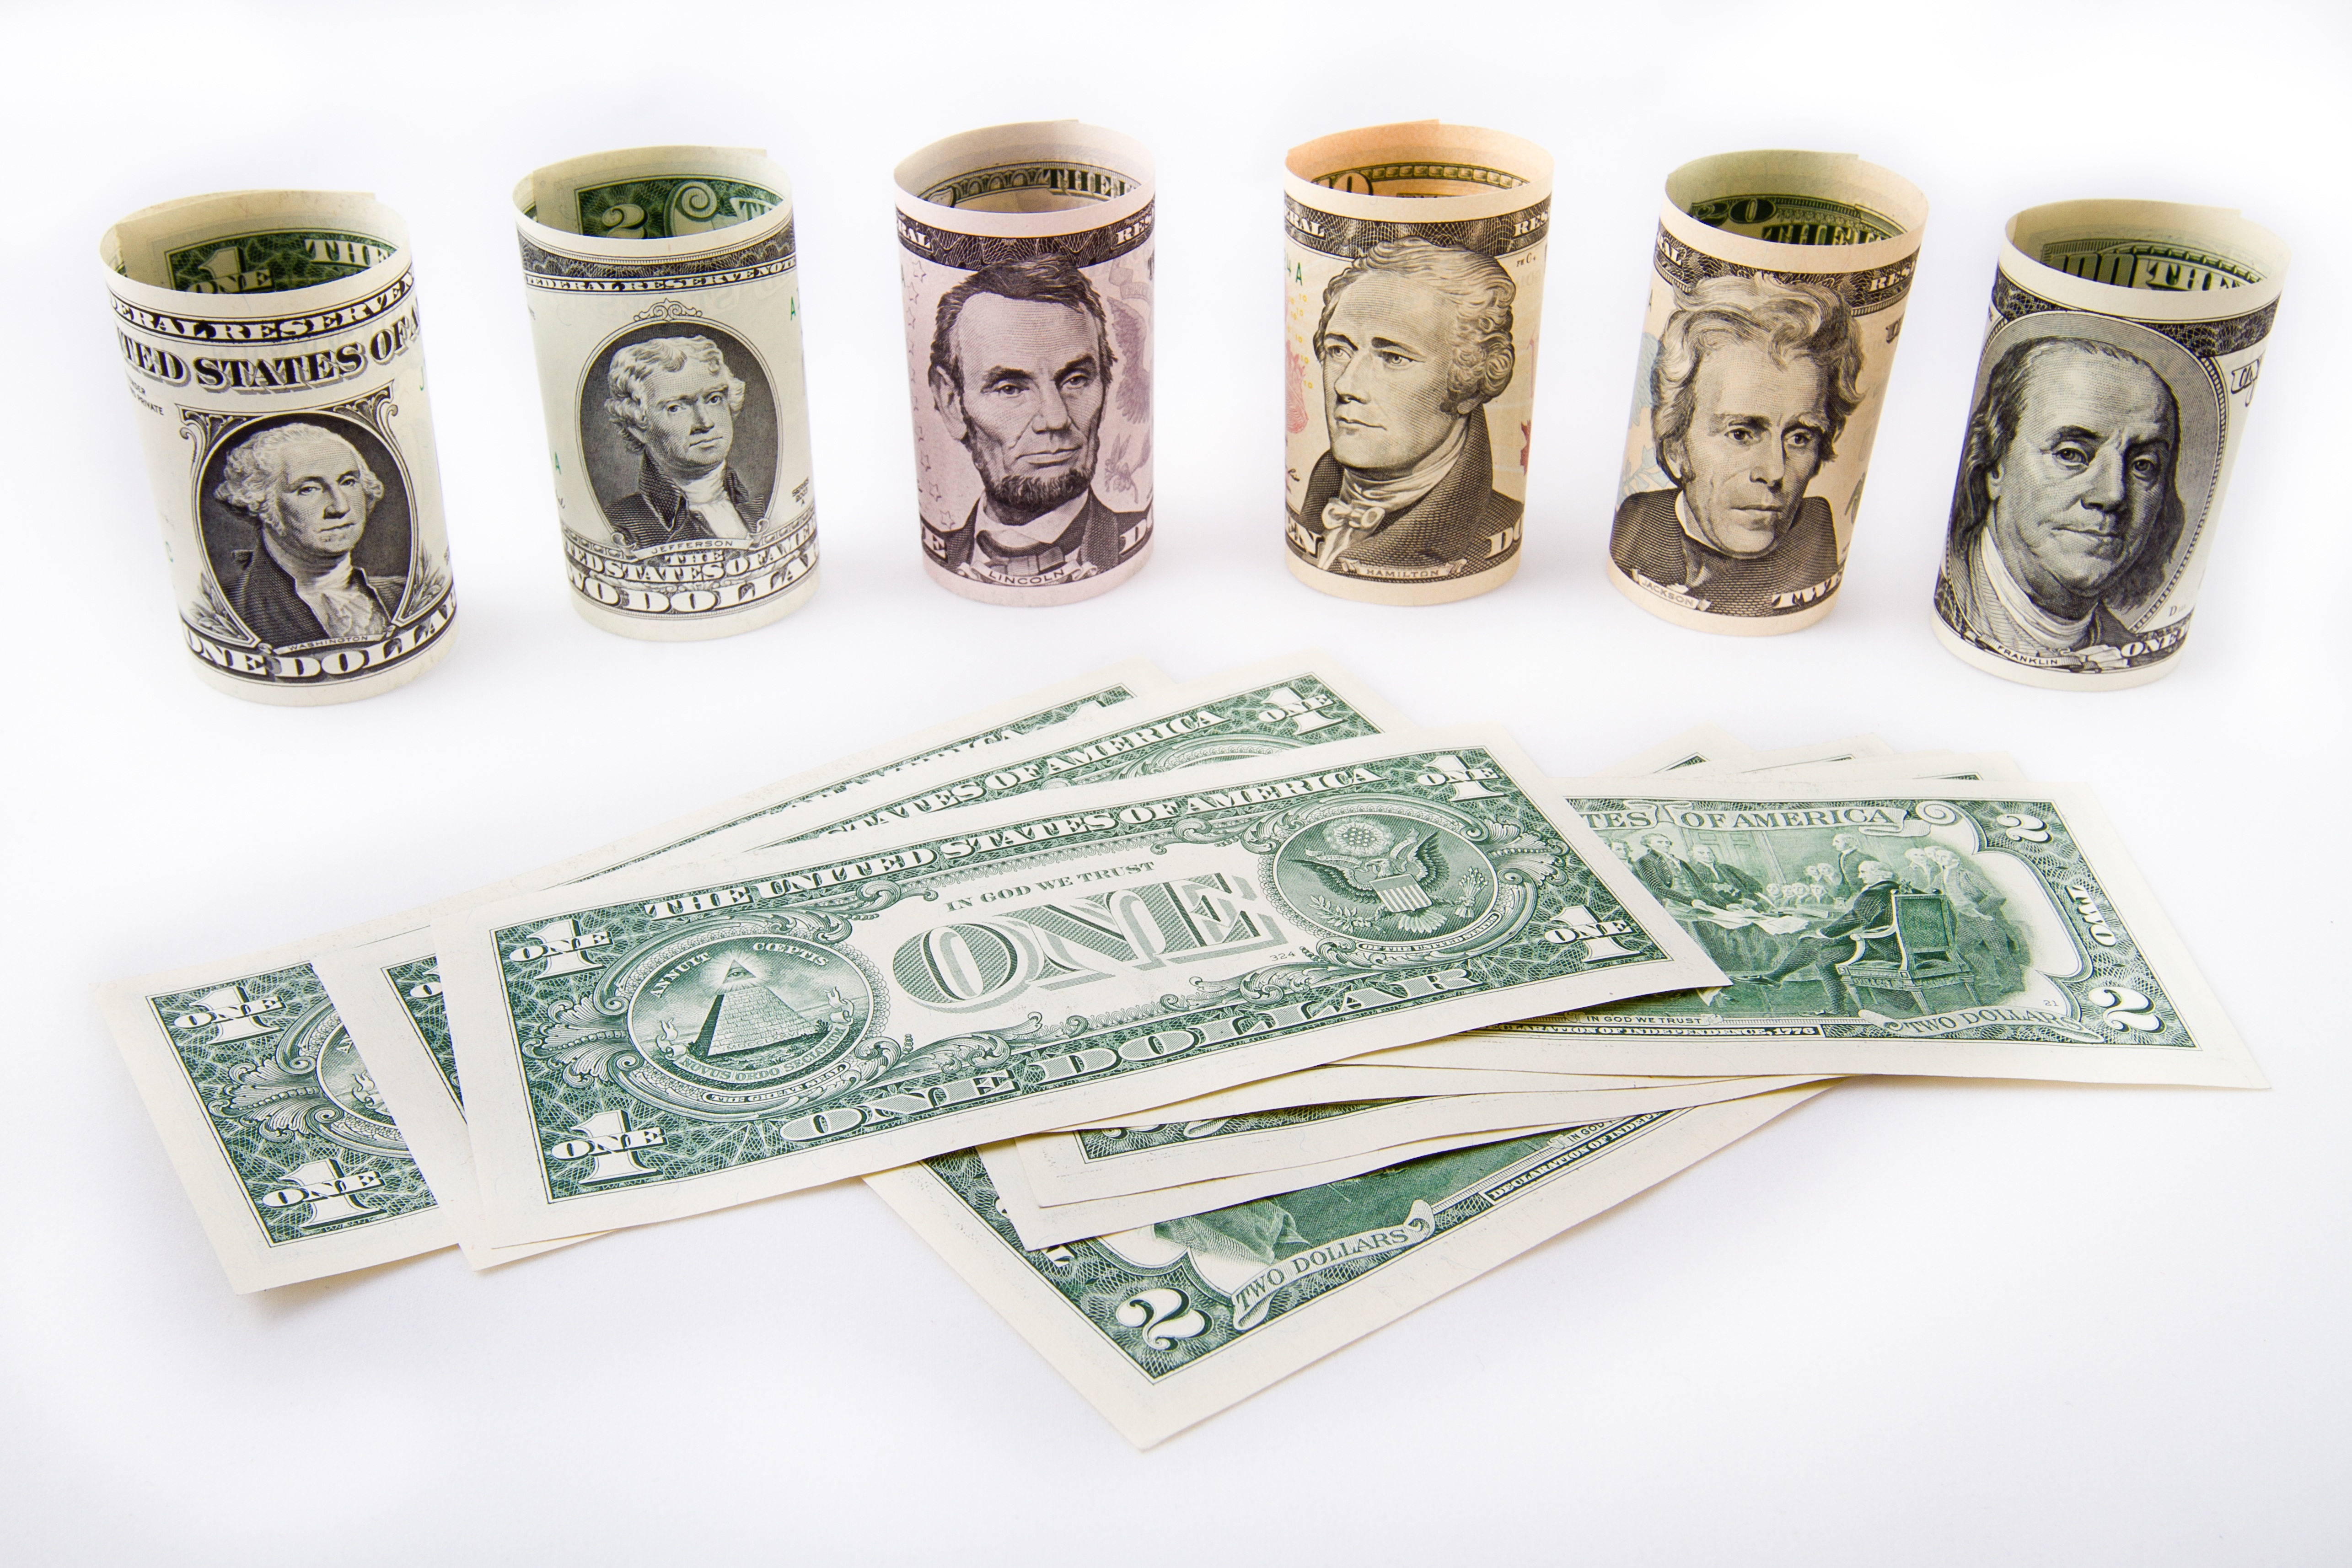
green, money, business, brand, cash, font, united states, bank, currency, crisis, dollar, bill, finances, financial, wealth, cash money, federal reserve system, money handling